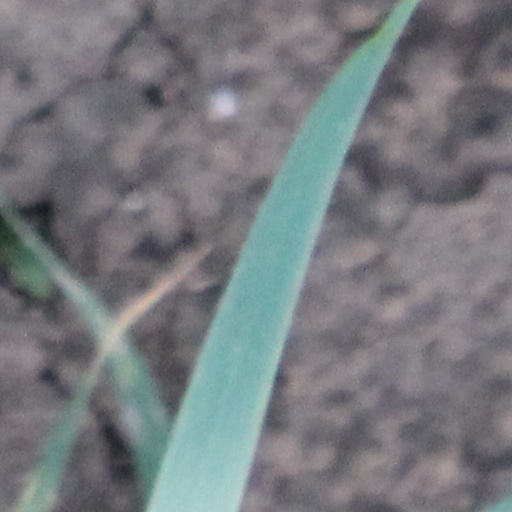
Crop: wheat